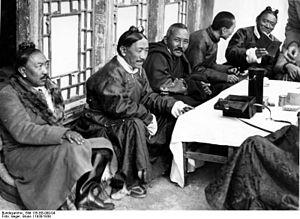
Tsarong Dzasa né Namgang Dazang Damdu était un diplomate tibétain, militaire, économiste, ingénieur civil et un proche conseiller du 13ᵉ Dalaï Lama.
Le Tibet n'a jamais été un pays isolé ou étanche aux influences extérieures. Dans le passé, la culture indienne et la culture chinoise ont modifié la contrée.
Les « quatre Tibétains de Rugby » sont, dans les années 1910, quatre jeunes Tibétains qui devaient être éduqués dans la public school de Rugby en Grande-Bretagne puis suivre une formation professionnelle dans un domaine scientifique ou technique particulier avant de rentrer au Tibet afin de constituer l'avant-garde des modernisateurs du pays. Lungshar, un conseiller du 13ᵉ dalaï-lama, avait été chargé d'accompagner, en 1913, ces quatre jeunes gens. Ayant appris beaucoup lui aussi lors de son séjour, il modernisa l'armée à son retour.